WSCR

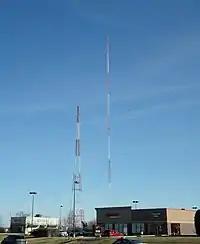
WSCR's main and auxiliary towers in Bloomingdale; former ancient rival and now sister station WBBM moved their transmission to the site in 2019.

By early 1986, WMAQ had begun phasing out country music in favor of talk programming, with the station completing its transition on November 17, 1986. Hosts on the station included Morton Downey Jr. and Chet Coppock.